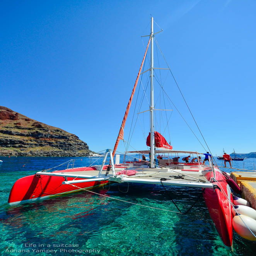
the catamaran we sailed on